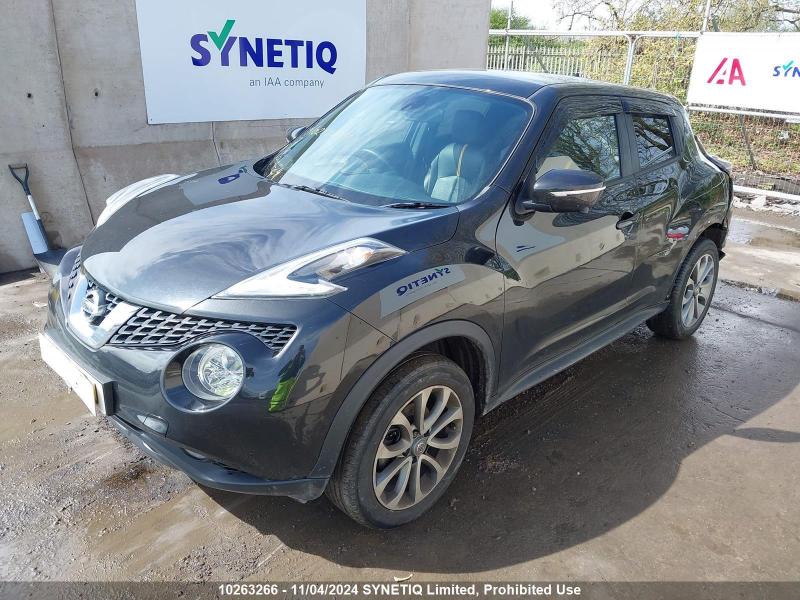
Aucun dommage détecté.
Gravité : aucun